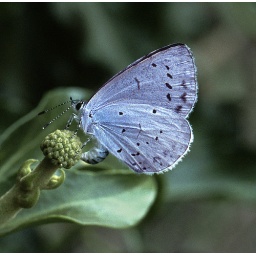
I found this female holly blue feverishly laying eggs on ivy flower buds during july 2004. taken near stourbridge.